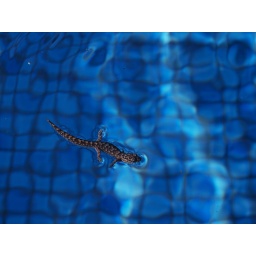
Same lizard on the log. Found him swimming in my pool. Looks like he was walking on water! Taken 6/1/2011